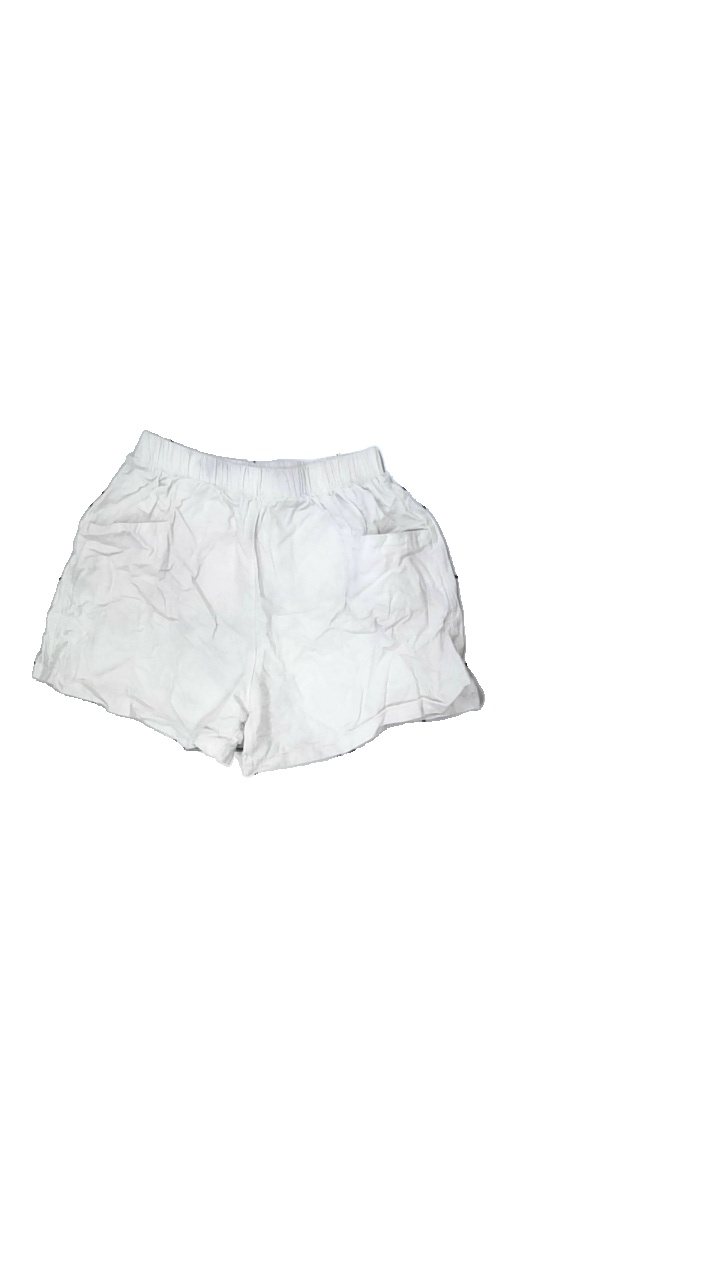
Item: Shorts (Ladies)
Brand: Missing
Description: shorts
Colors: White
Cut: Regular
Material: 100% bomull
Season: All
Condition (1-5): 3
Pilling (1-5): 5
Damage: missfärgat
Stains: Major
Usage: Export
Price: <50